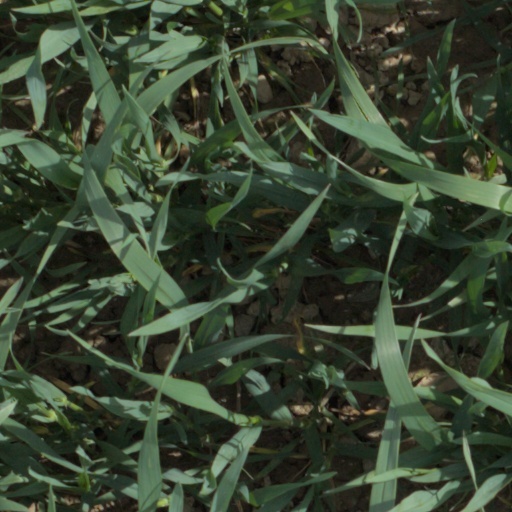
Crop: wheat